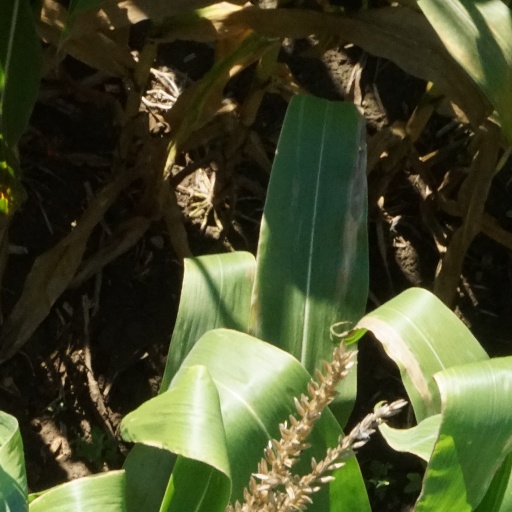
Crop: maize; corn